St Peter's Collegiate Church

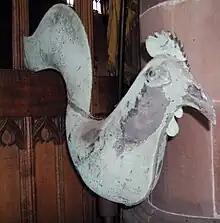
A weathercock, dated 1646, is perhaps the only item in the church from Richard Lee's incumbency, and an apt symbol of the constantly changing fortunes of the time.

Richard Lee returned to St Peter's as minister in 1646, supported by a grant of £100. VCH says that the post of sacrist was abolished and his £26, together with a further £50, was provided for an assistant minister. However, these figures are derived from a petition of Wolverhampton residents to Oliver Cromwell during the Protectorate, dated 10 May 1654. This attributes the sums to the period immediately after the dissolution of the college, and it is not entirely clear from it when and for how long they held good: the funding had largely dried up by the time of the petition. The windfall for the parish ministry did not come not from the sale of prebendal lands, which was impossible because they were leased to Colonel Thomas Leveson. However, as Leveson was considered a royalist "delinquent," the lands were sequestrated by Parliament and the proceeds earmarked for the support of clergy. The records of the Committee for Compounding with Delinquents, which dealt with the sequestered property of royalists, show how the claims on the sequestered lands built up and the flow of funds reduced. From 1650 the Colonel's wife, Frances Leveson, who claimed to be a Parliamentarian, mounted an increasingly successful campaign for maintenance for herself and her children. Meanwhile, the creditors closed in: local man William Hayes demanding title to Heath Manor and Francis Blount of London in search of £200.